2021 Diamond League

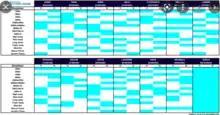

The Bislett Games in Oslo were originally scheduled to be the fourth meeting on 10 June, but on 10 April was delayed to an undetermined date (later scheduled for 1 July). On April 16 the first meeting on the calendar, Meeting de Rabat, was cancelled and the British Grand Prix in Gateshead was reintroduced to take its place on the same date. Additionally, the Golden Gala was relocated from Rome to Florence and pushed back to 10 June. On 7 May, UK Athletics announced the Anniversary Games will be relocated from the London Stadium due to the prohibitive costs of repurposing the stadium for only the meeting. On 27 May the Anniversary Games were confirmed to be moved to Gateshead and renamed the Müller British Grand Prix.